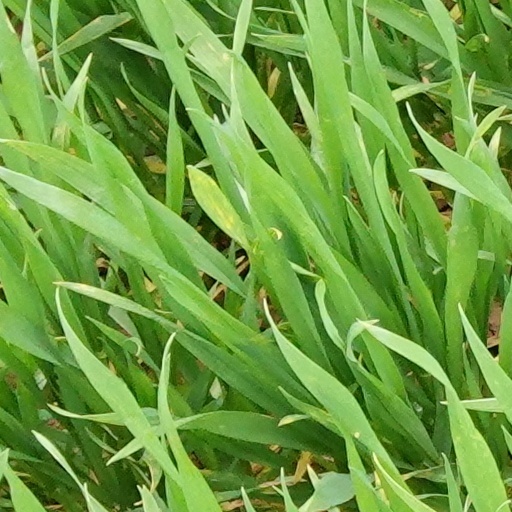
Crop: wheat